Tomb of Sampsigeramus

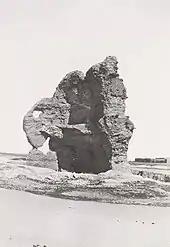
Inner view, 1907

In the 18th century, Richard Pococke described the monument as standing "about a furlong to the west" of what is now the Old City of Homs. The mausoleum was near the train station that exists now. The greater part of the necropolis of Emesa was made to disappear by 1952 in order to build the municipal stadium known today as Khalid ibn al-Walid Stadium, after excavations begun in August 1936 had uncovered a total of 22 tombs.